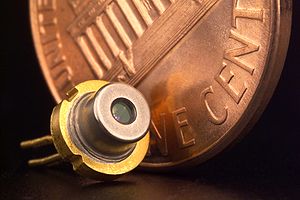
Laserdiode
En laserdiode pakket ind i et metalhus med en mønt som baggrund.
En laserdiode er en speciel form for diode af halvleder-materiale, af nogenlunde samme slags som i lysdioder. I laserdioden hersker der specielle forhold for elektronerne i halvledernes krystalstruktur, som gør dioden til et aktivt lasermedium der udsender en laserstråle; et snævert strålebundt af lys med en veldefineret bølgelængde, og dermed en bestemt farve.